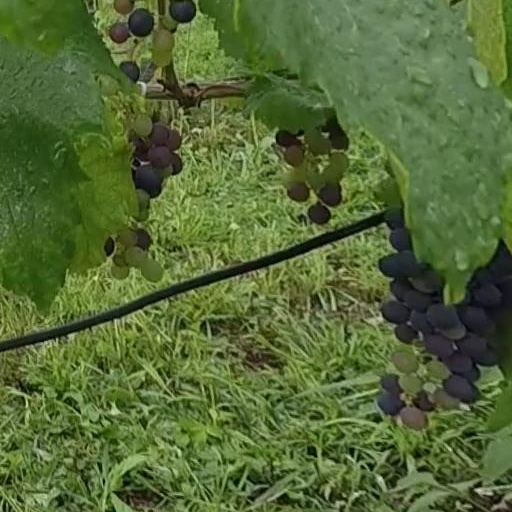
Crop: grape